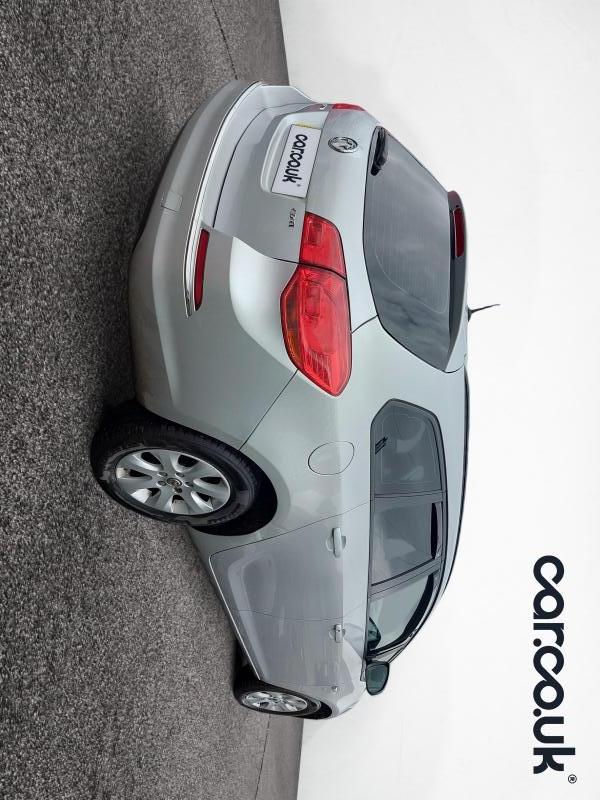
Aucun dommage détecté.
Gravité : aucun